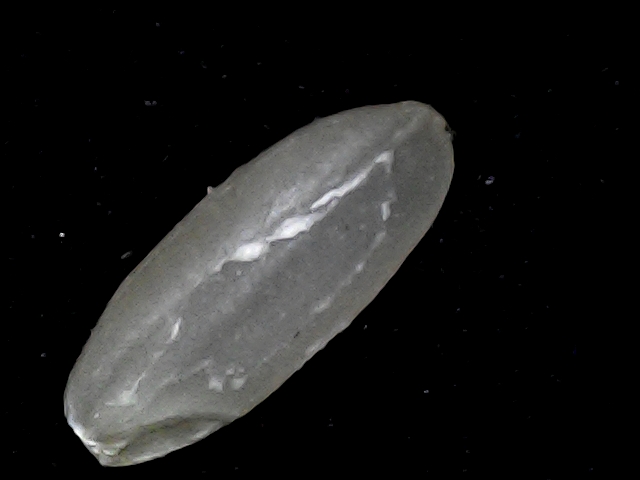
Rice variety: BR22